Chromosome 12 open reading frame 71

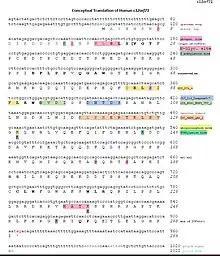
Figure 1. Conceptual translation of human c12orf71 with labeled domains, motifs, post-translational modifications and conserved amino acids.

c12orf71 transcript variant 1 mRNA is 1022 nucleotides long and consists of 2 exons. There is one more, slightly longer transcript variant of c12orf71, with a length of 1087 nucleotides. The mRNA sequence of c12orf71 transcript variant 1 consists of a coding sequence that spans over two exons and 2 poly-A signal sequences.